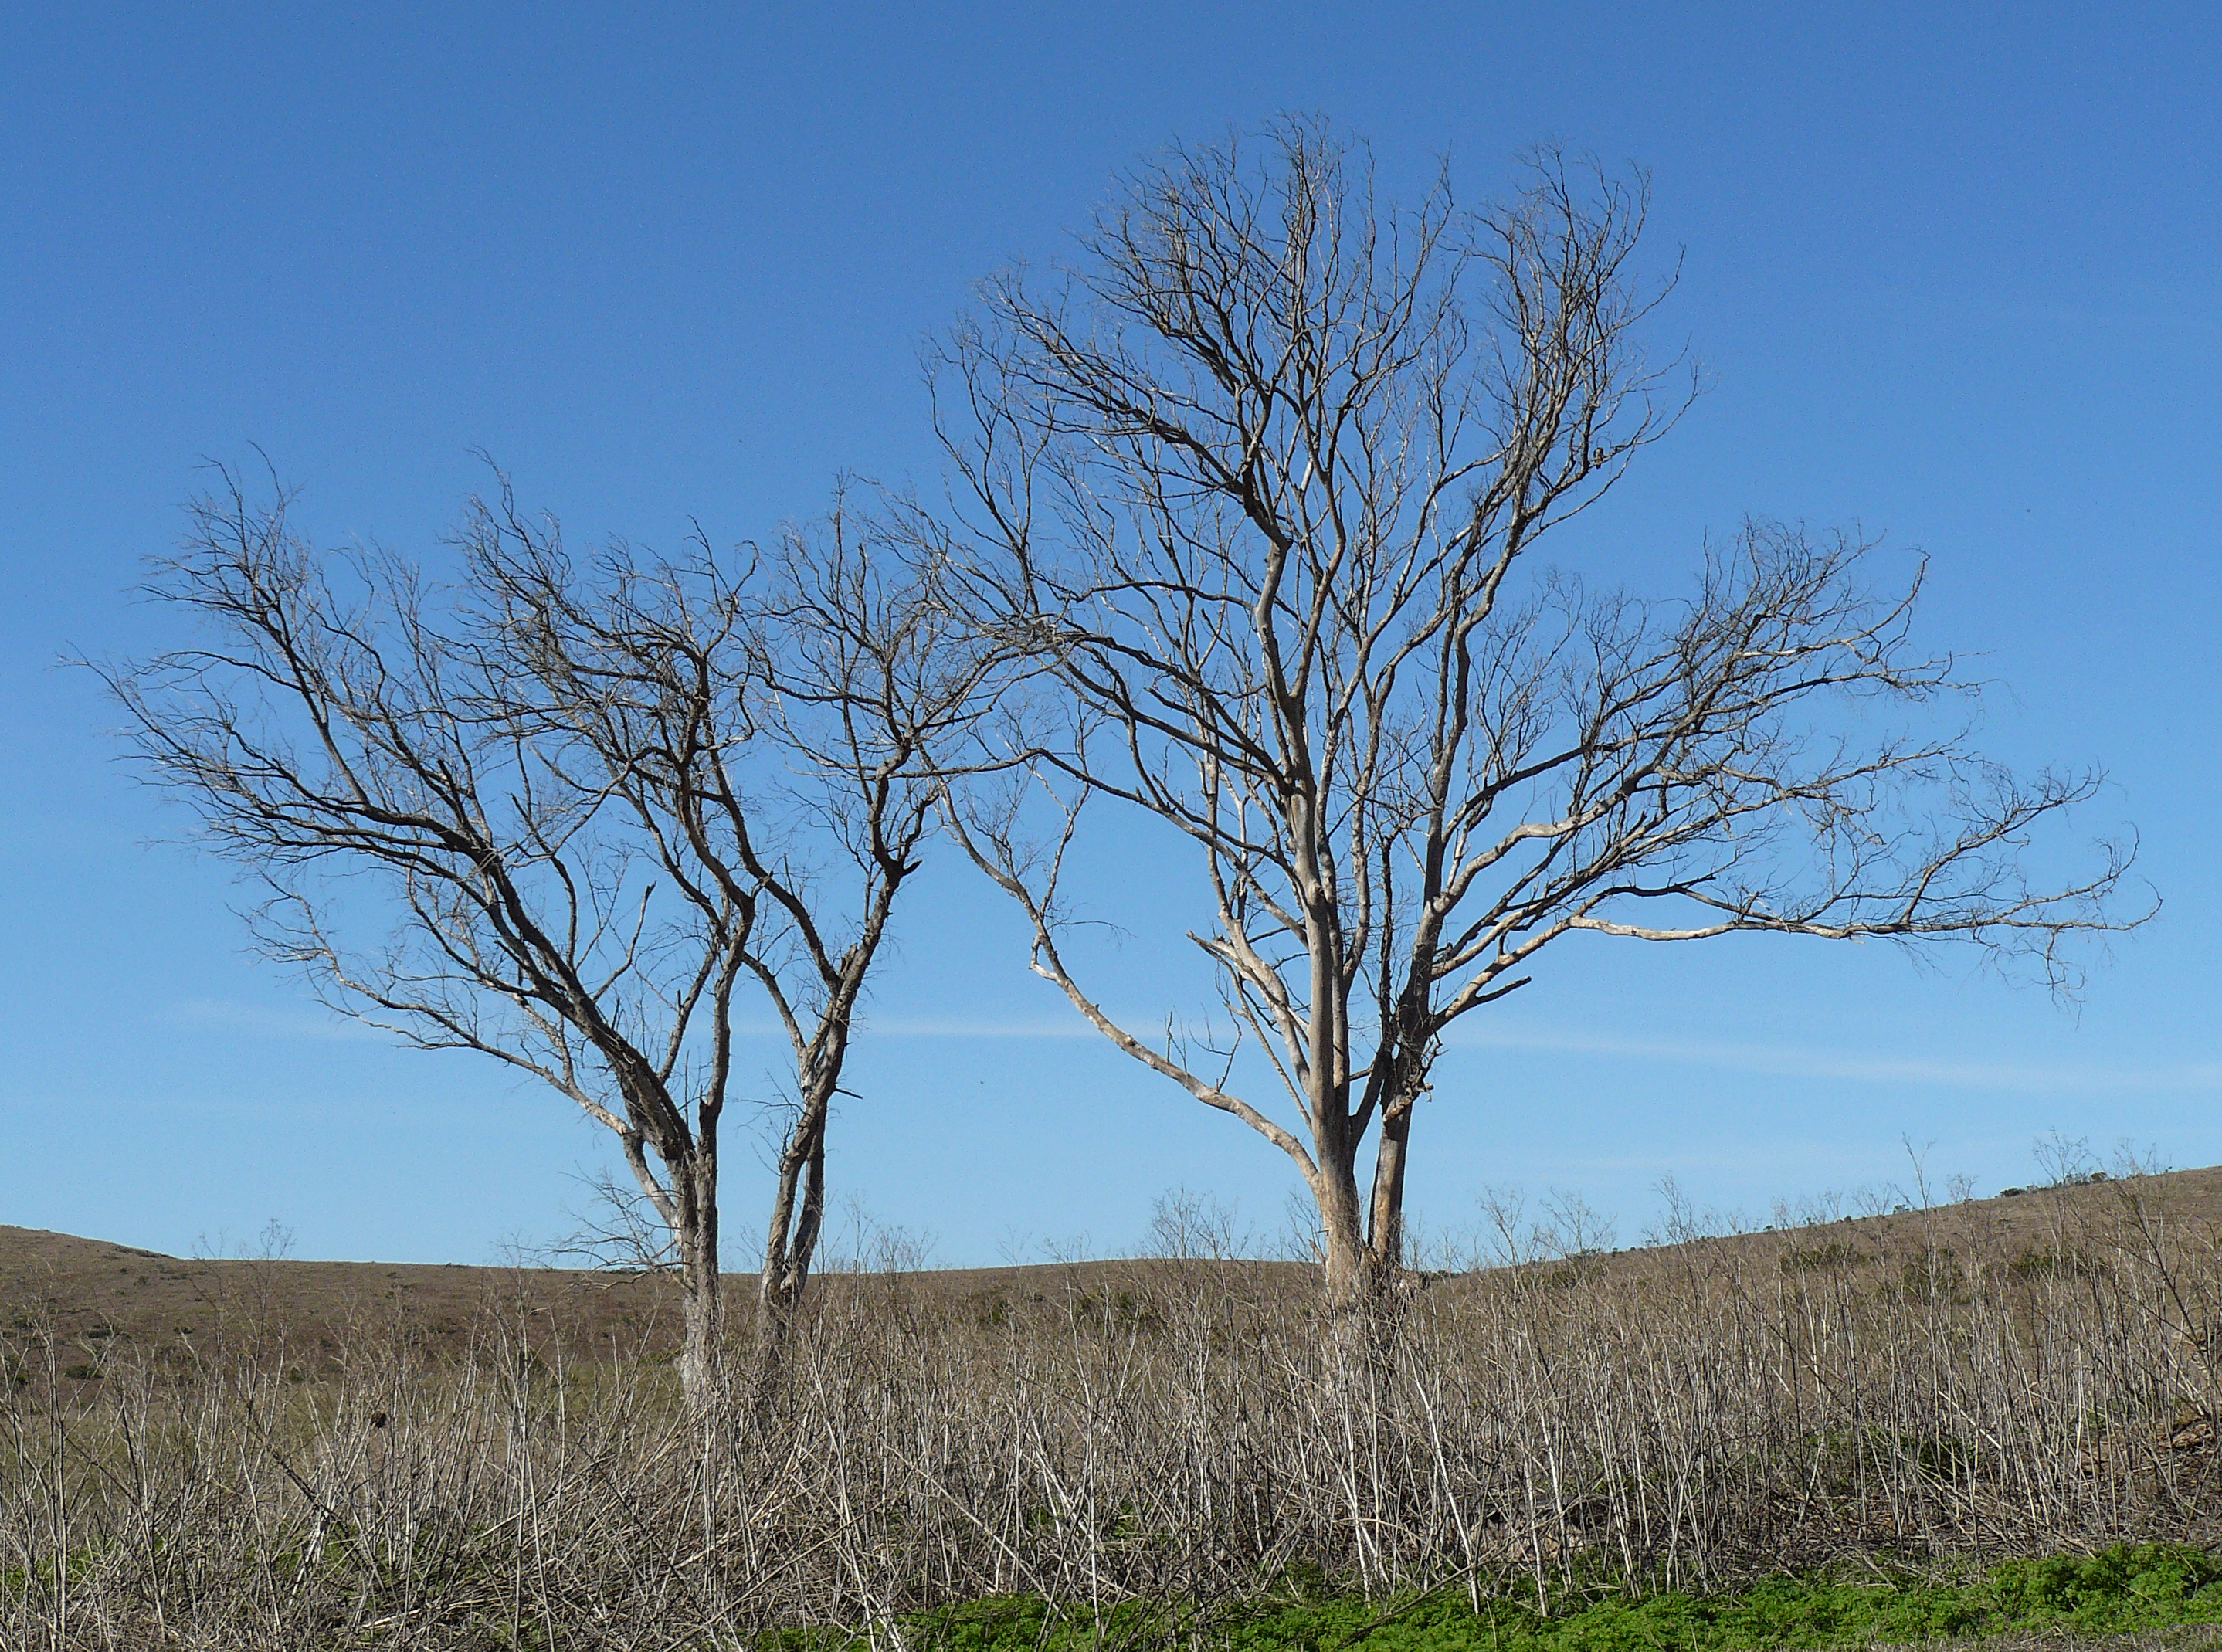
landscape, tree, nature, grass, branch, plant, sky, field, meadow, prairie, flower, savanna, plain, grassland, habitat, ecosystem, rural area, flowering plant, natural environment, grass family, woody plant, land plant